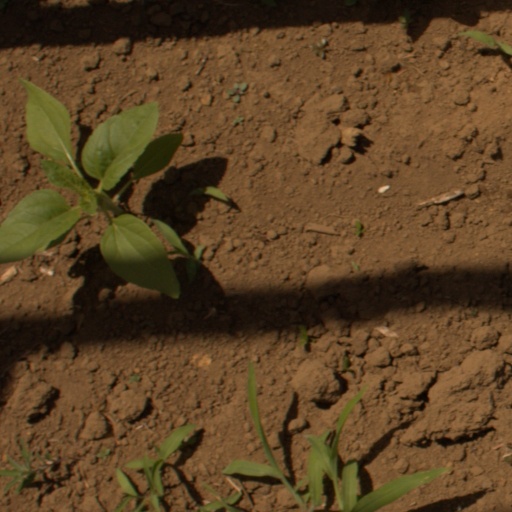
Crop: Jerusalem artichoke